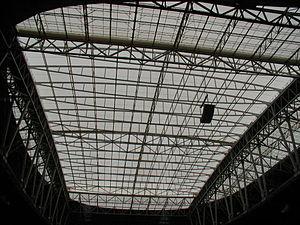
Le State Farm Stadium est un stade de football américain situé à Glendale, dans la banlieue de Phoenix, en Arizona. Il est adjacent à la Gila River Arena, qui est l'arène des Coyotes de Phoenix.